Selden P. Spencer

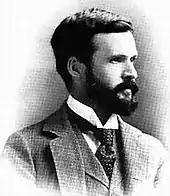
Selden P. Spencer, around 1897.

Selden Spencer first held elected office in 1895 when he was voted a member of the Missouri House of Representatives. While in the Missouri House he was Chairman of the Committee on Banks and Banking, as well as on the Judiciary, Ways and Means, Militia, and Rules Committees. From 1897 to 1903 he was a judge of the United States circuit court. At the end of his term on the court Spencer returned to his law practice. He also became heavily involved with the American Bar Association, serving on its executive board and as vice-president in 1914.